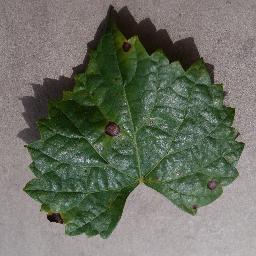
Label: Grape___Black_rot